Women in the Protestant Reformation

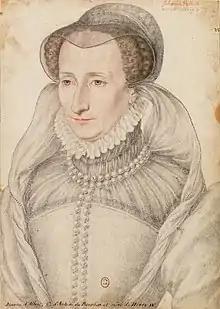
The Reformation queen Jeanne III of Navarre

During the Reformation, when women's role became a topic of discussion in context to the ongoing Bible studies, women's political power, as well as women's proper Biblical place in other areas, became a subject of debate. Female rule and women's role in politics was itself controversial for some Protestant reformers, most famously in "The First Blast of the Trumpet Against the Monstruous Regiment of Women" by John Knox. At the time, both Scotland and England were governed by female leaders. While in Europe, Knox discussed this issue of gynarchy with John Calvin and Heinrich Bullinger. While Knox believed that gynarchy was contrary to the natural order of things, Calvin and Heinrich believed it was acceptable for women to be rulers when the situation demanded.